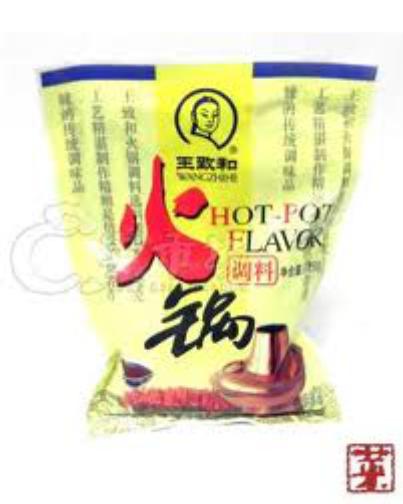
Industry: Food